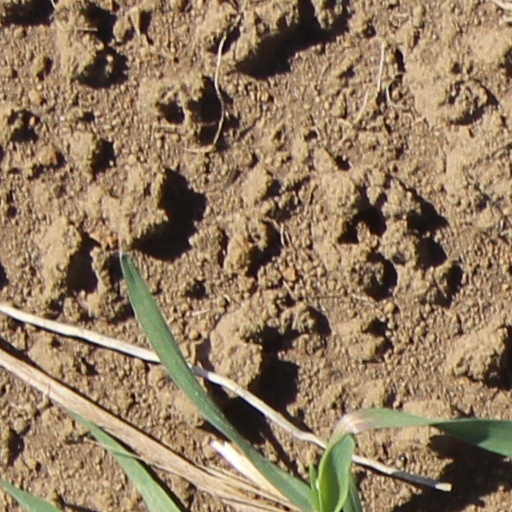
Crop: wheat